Kalachuris of Tripuri

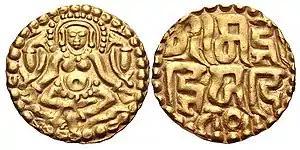
Gold coin of king Gangeyadeva ( 1015–1041) of the Kalachuris of Tripuri. Obverse: Lakshmi seated. Reverse: "Śrimad Gangeya Devah" in three lines.

Valleka's inscription states that he was a son of queen Nata, who can be identified with the Chandela princess "Natta" mentioned as a wife of Kokalla in the Varanasi inscription of the later ruler Karna. Valleka appears to have been the last (or one of the last) Kalachuri governor of the area around Gyaraspur, which subsequently became a part of the Chandela territory. The inscription states that Valleka served king Bhoja, who is described as the ruler of the earth, and mentions that Valleka defeated several other kings in Bhoja's service. King Bhoja can be identified with the Gurjara-Pratihara emperor Mihira Bhoja, who is also mentioned in other Kalachuri inscriptions. These other inscriptions include the Bilhari inscription, which describes Bhoja as one of the "pillars of glory" erected by Kokalla I; and the Varanasi inscription, which describes Bhoja as a recipient of Kokalla's protection. The descriptions in these two inscriptions had led earlier scholars to believe that Kokalla subjugated Bhoja, but Valleka's inscription suggests that the Kalachuris were subordinate to the Pratihara emperor Bhoja.